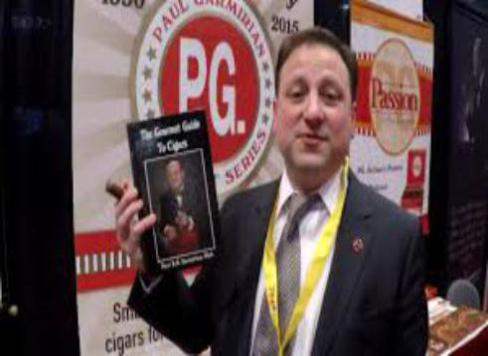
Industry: Necessities